Lophomyrtus obcordata

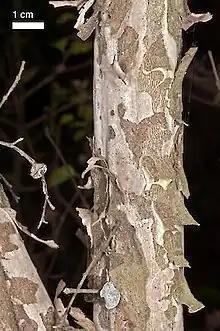
Trunk

"Lophomyrtus obcordata" is a species endemic to New Zealand. "Lophomyrtus" was formerly placed in the genus "Myrtus", a genus found mainly in South America. The genus "Lophomyrtus" is endemic to New Zealand.